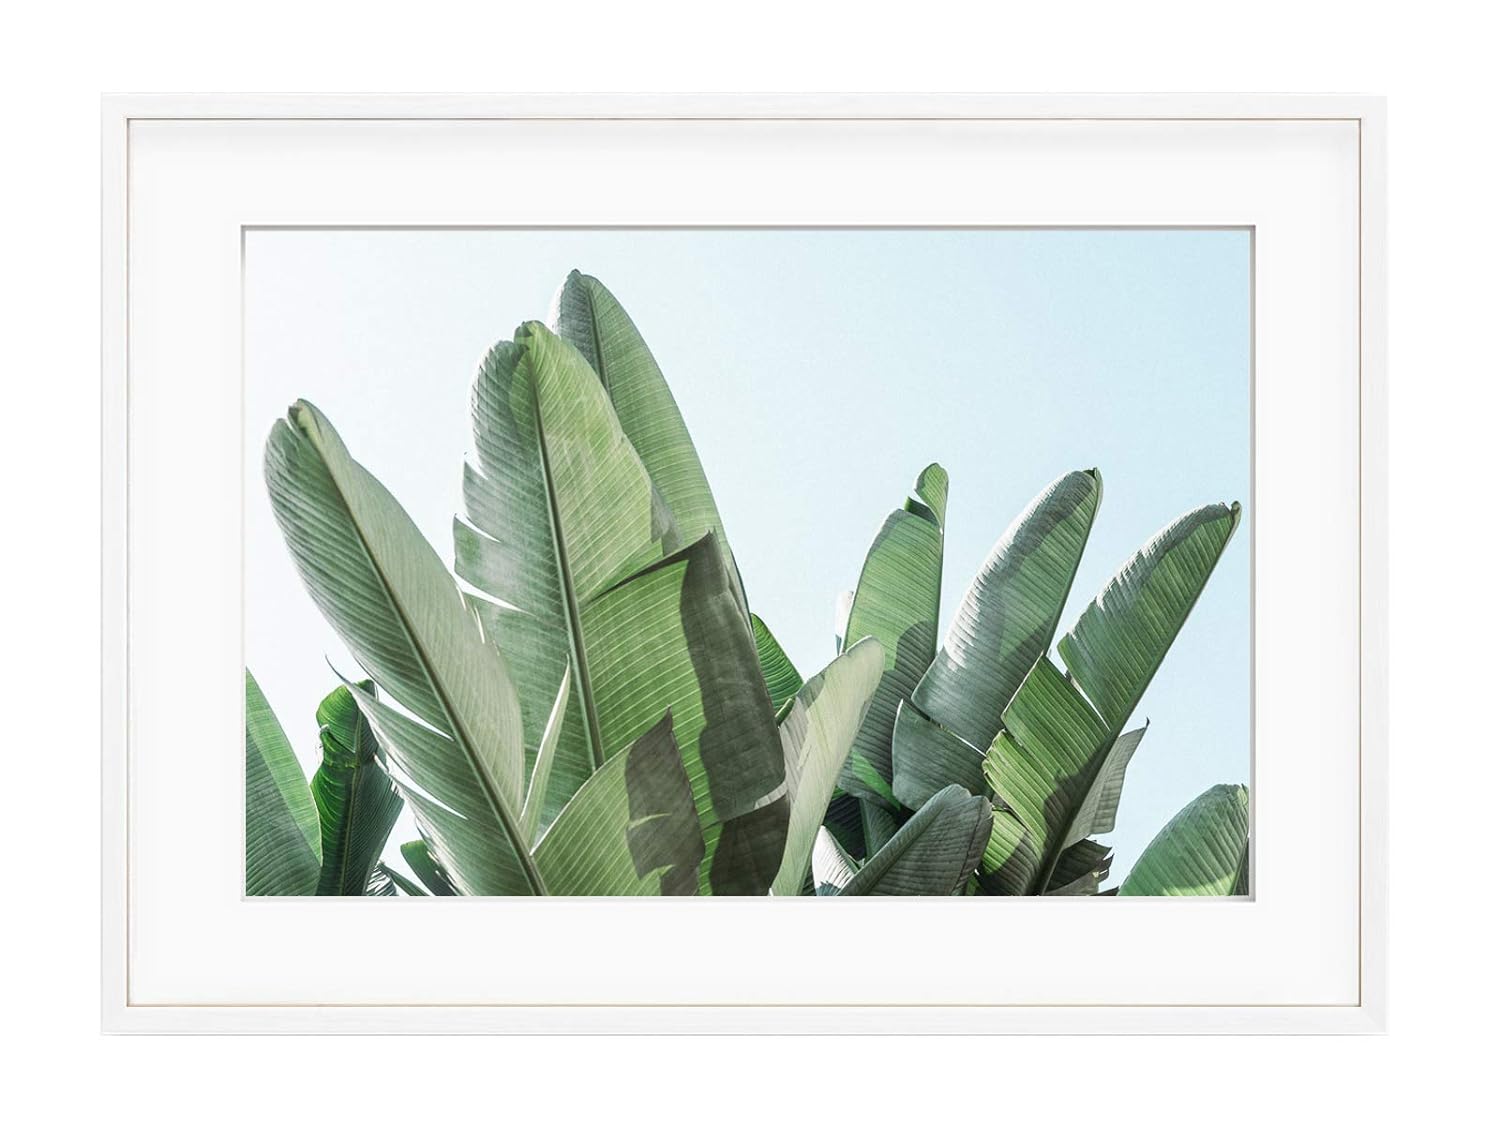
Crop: unknown
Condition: banana